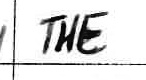
Label: the